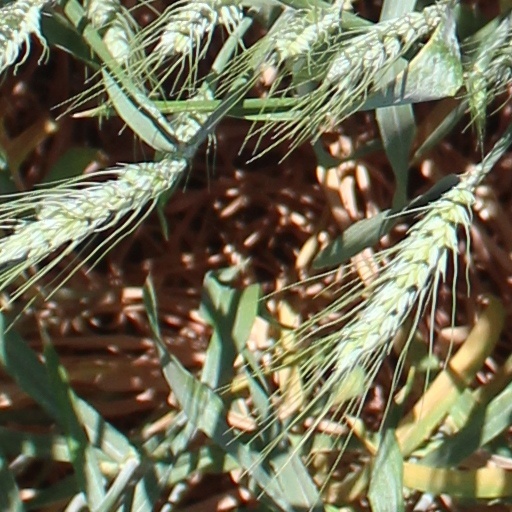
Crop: wheat